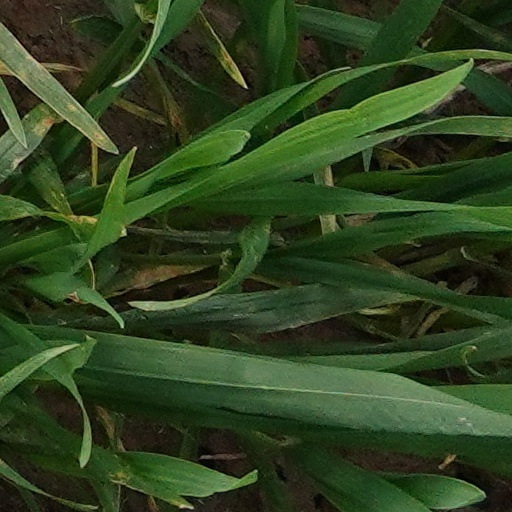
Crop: wheat